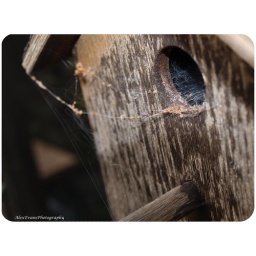
Old bird box covered in spider webs.